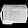
Label: Bag